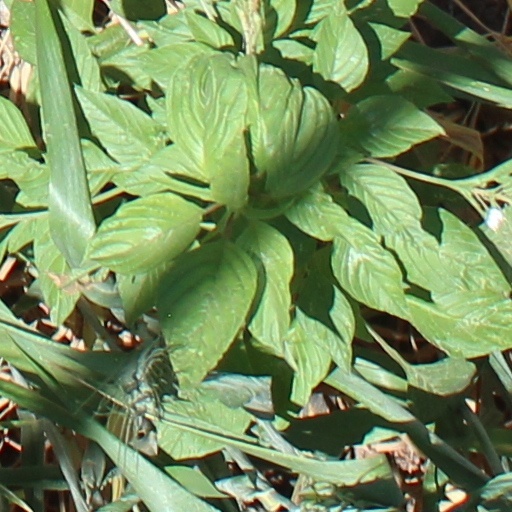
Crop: wheat